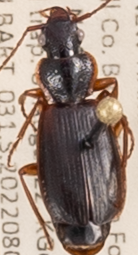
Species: Cymindis cribricollis
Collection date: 2022-08-03
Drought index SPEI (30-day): -0.54
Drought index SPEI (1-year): -0.9
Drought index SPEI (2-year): -1.69